Barksdale Air Force Base

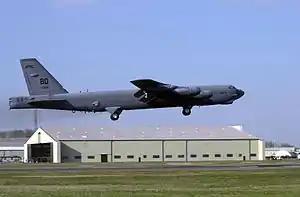
Boeing B-52H-165-BW Stratofortress AF Serial No. 61-0008 of the 93rd Bomb Squadron (AFRC) takes off on a unique mission with new equipment, 7 April 2003. The mission they are preparing for will be the first "real world" mission where a Lightning 2 Pod is used for laser-guided bomb delivery. The base at which the aircrew is deployed is currently the home of the 457th Air Expeditionary Group, which has been positioned to support Operation Iraqi Freedom.

Barksdale became the focus of attention once again in September 1996 as two of its B-52s fired 13 AGM-86C CALCM missiles on surface-to-air missile sites and air defense radars in Iraq. Dubbed Operation Desert Strike, the mission came in response to Iraqi ruler Saddam Hussein's attacks on Kurds in northern Iraq and was the first combat employment of the B-52H in history. In only a span of 80 hours, Barksdale B-52s and support personnel deployed forward to Andersen Air Force Base, Guam, carried out the strike against Iraqi targets and returned to Guam.